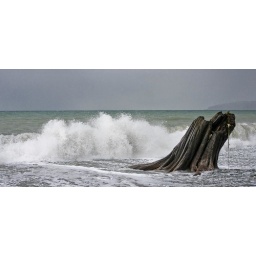
This poor trunk was standing against the onslaught of the west coast waves.